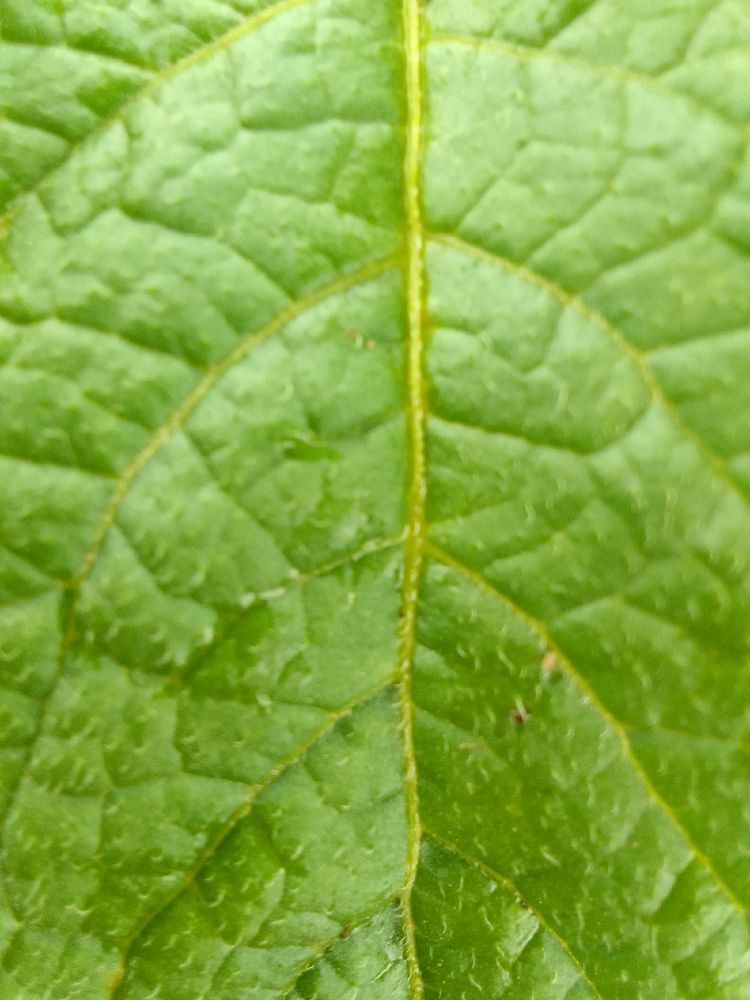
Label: Healthy